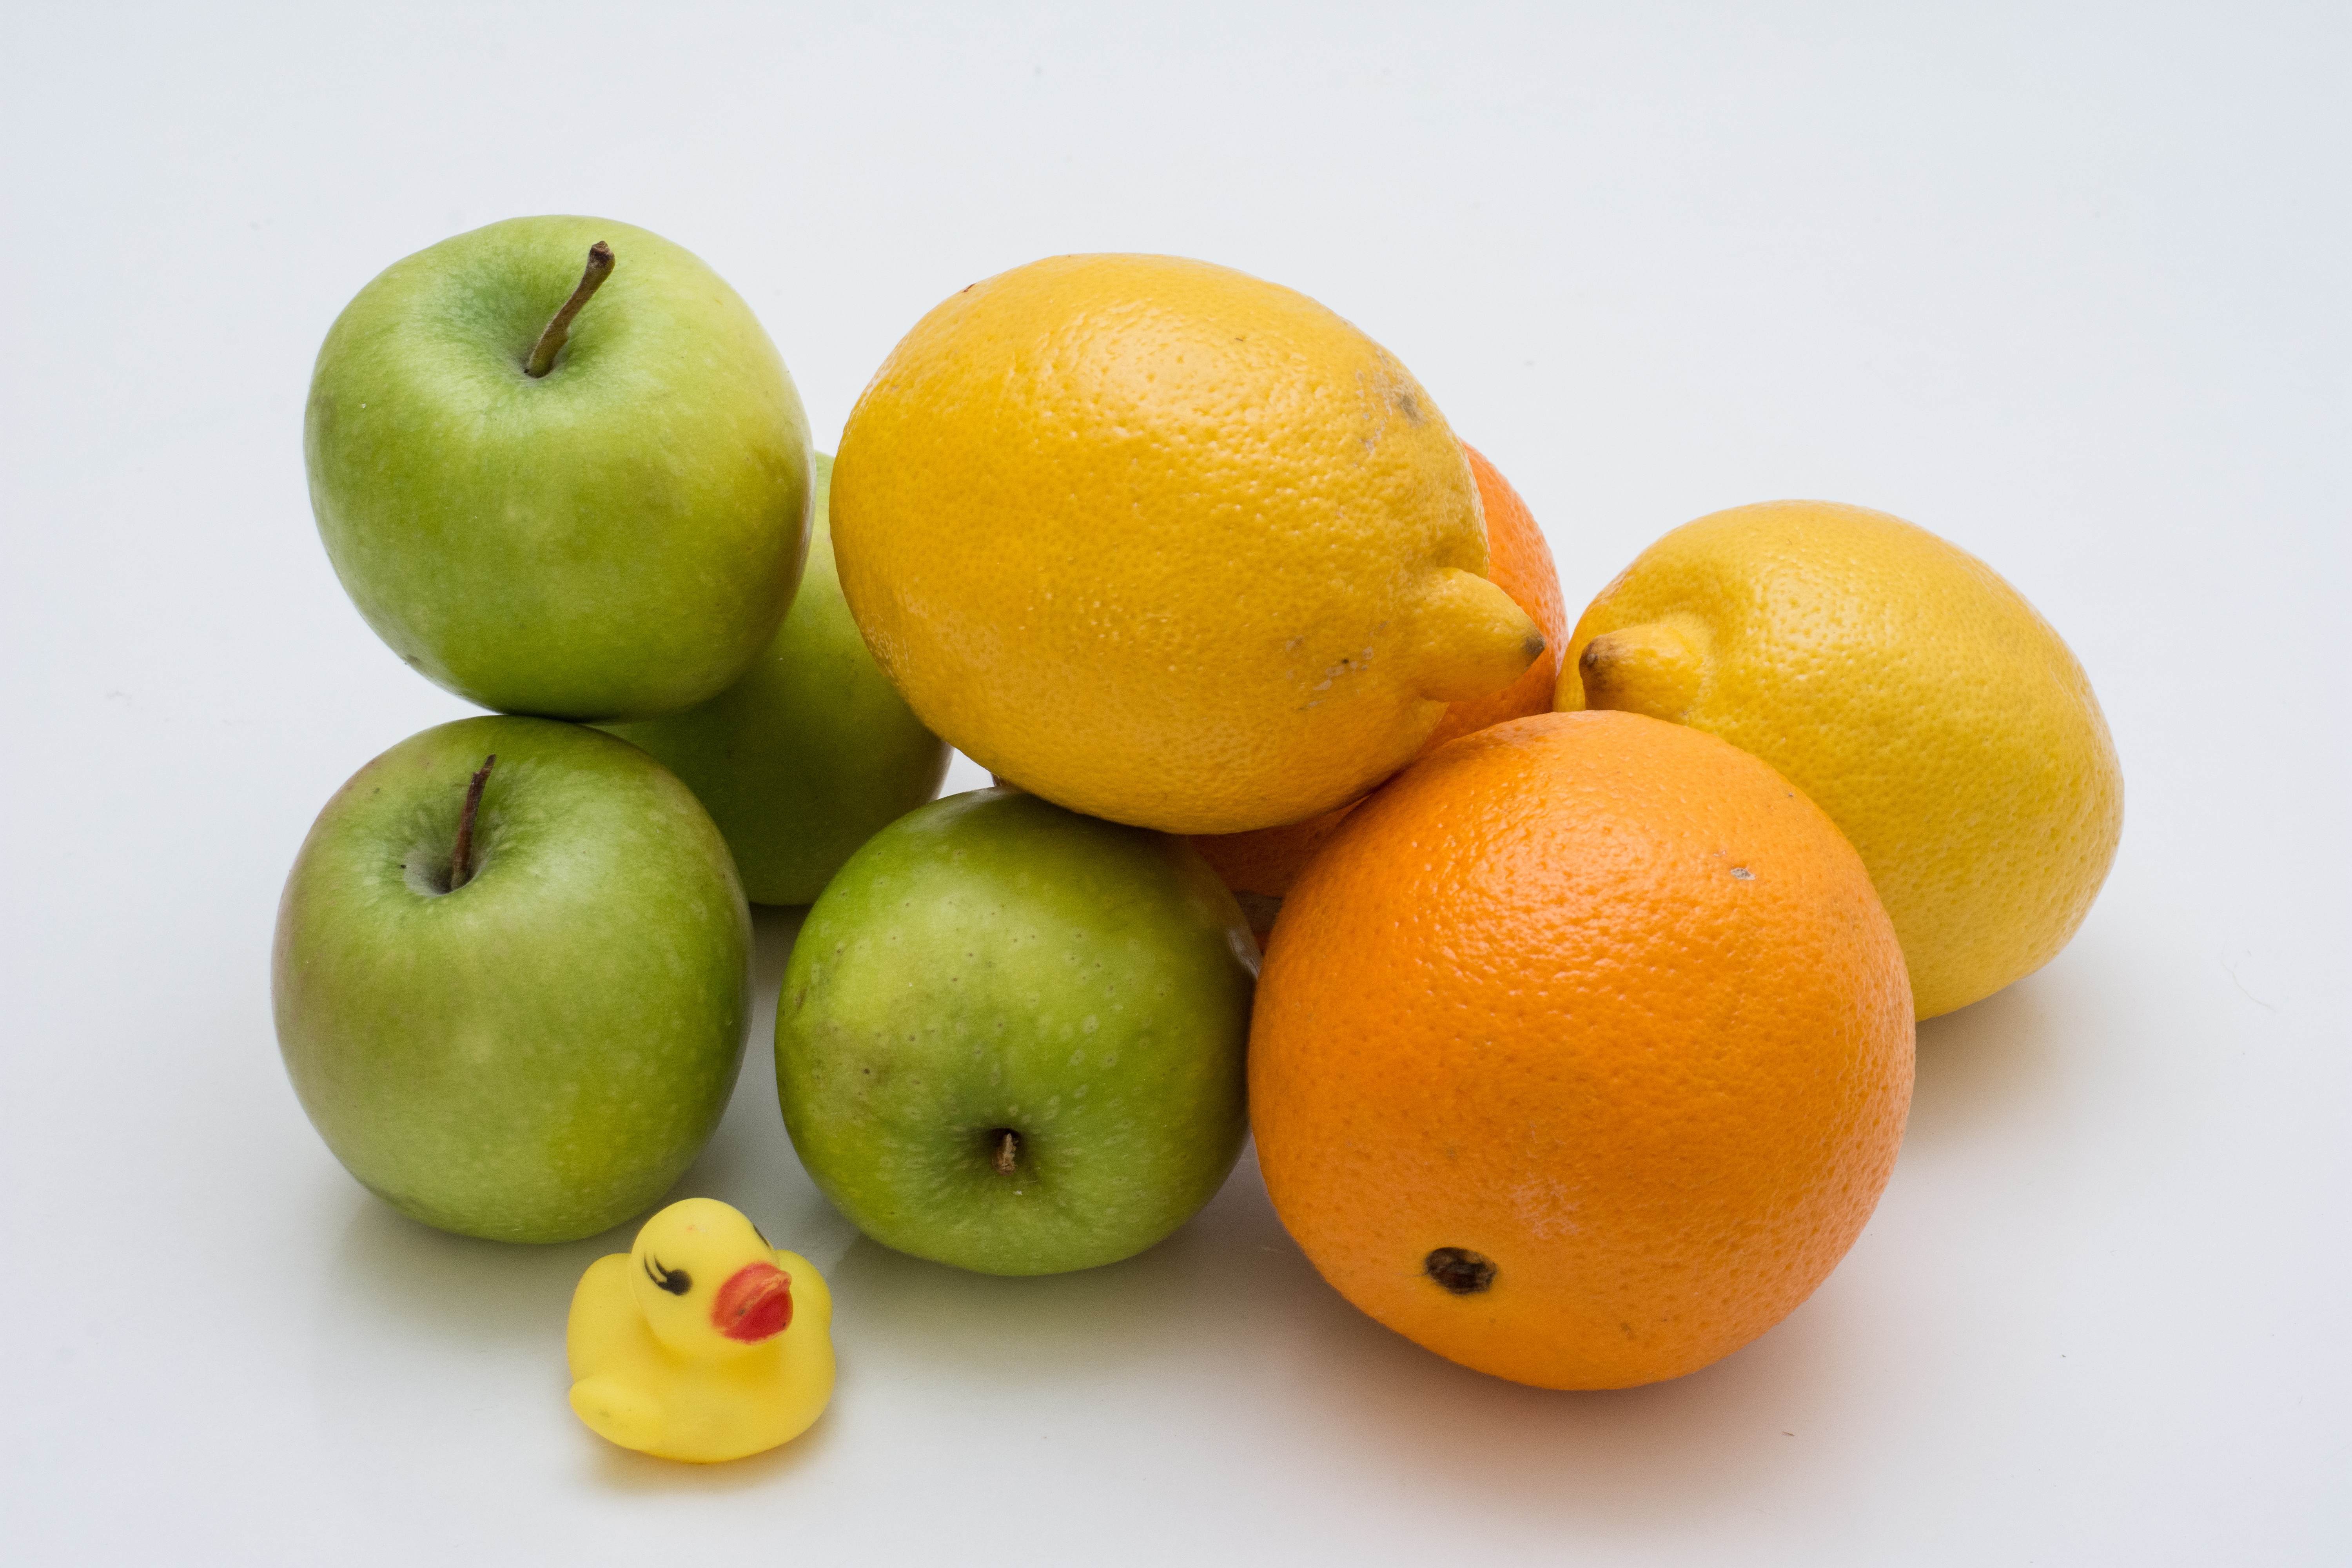
apple, nature, group, plant, white, fruit, sweet, leaf, summer, orange, food, green, produce, tropical, color, natural, fresh, colorful, yellow, juicy, healthy, lemon, grapefruit, lime, juice, vitamin, eating, tangerine, vegetarian, raw, diet, organic, citrus, half, flowering plant, mandarin orange, land plant, sweet lemon, tangelo